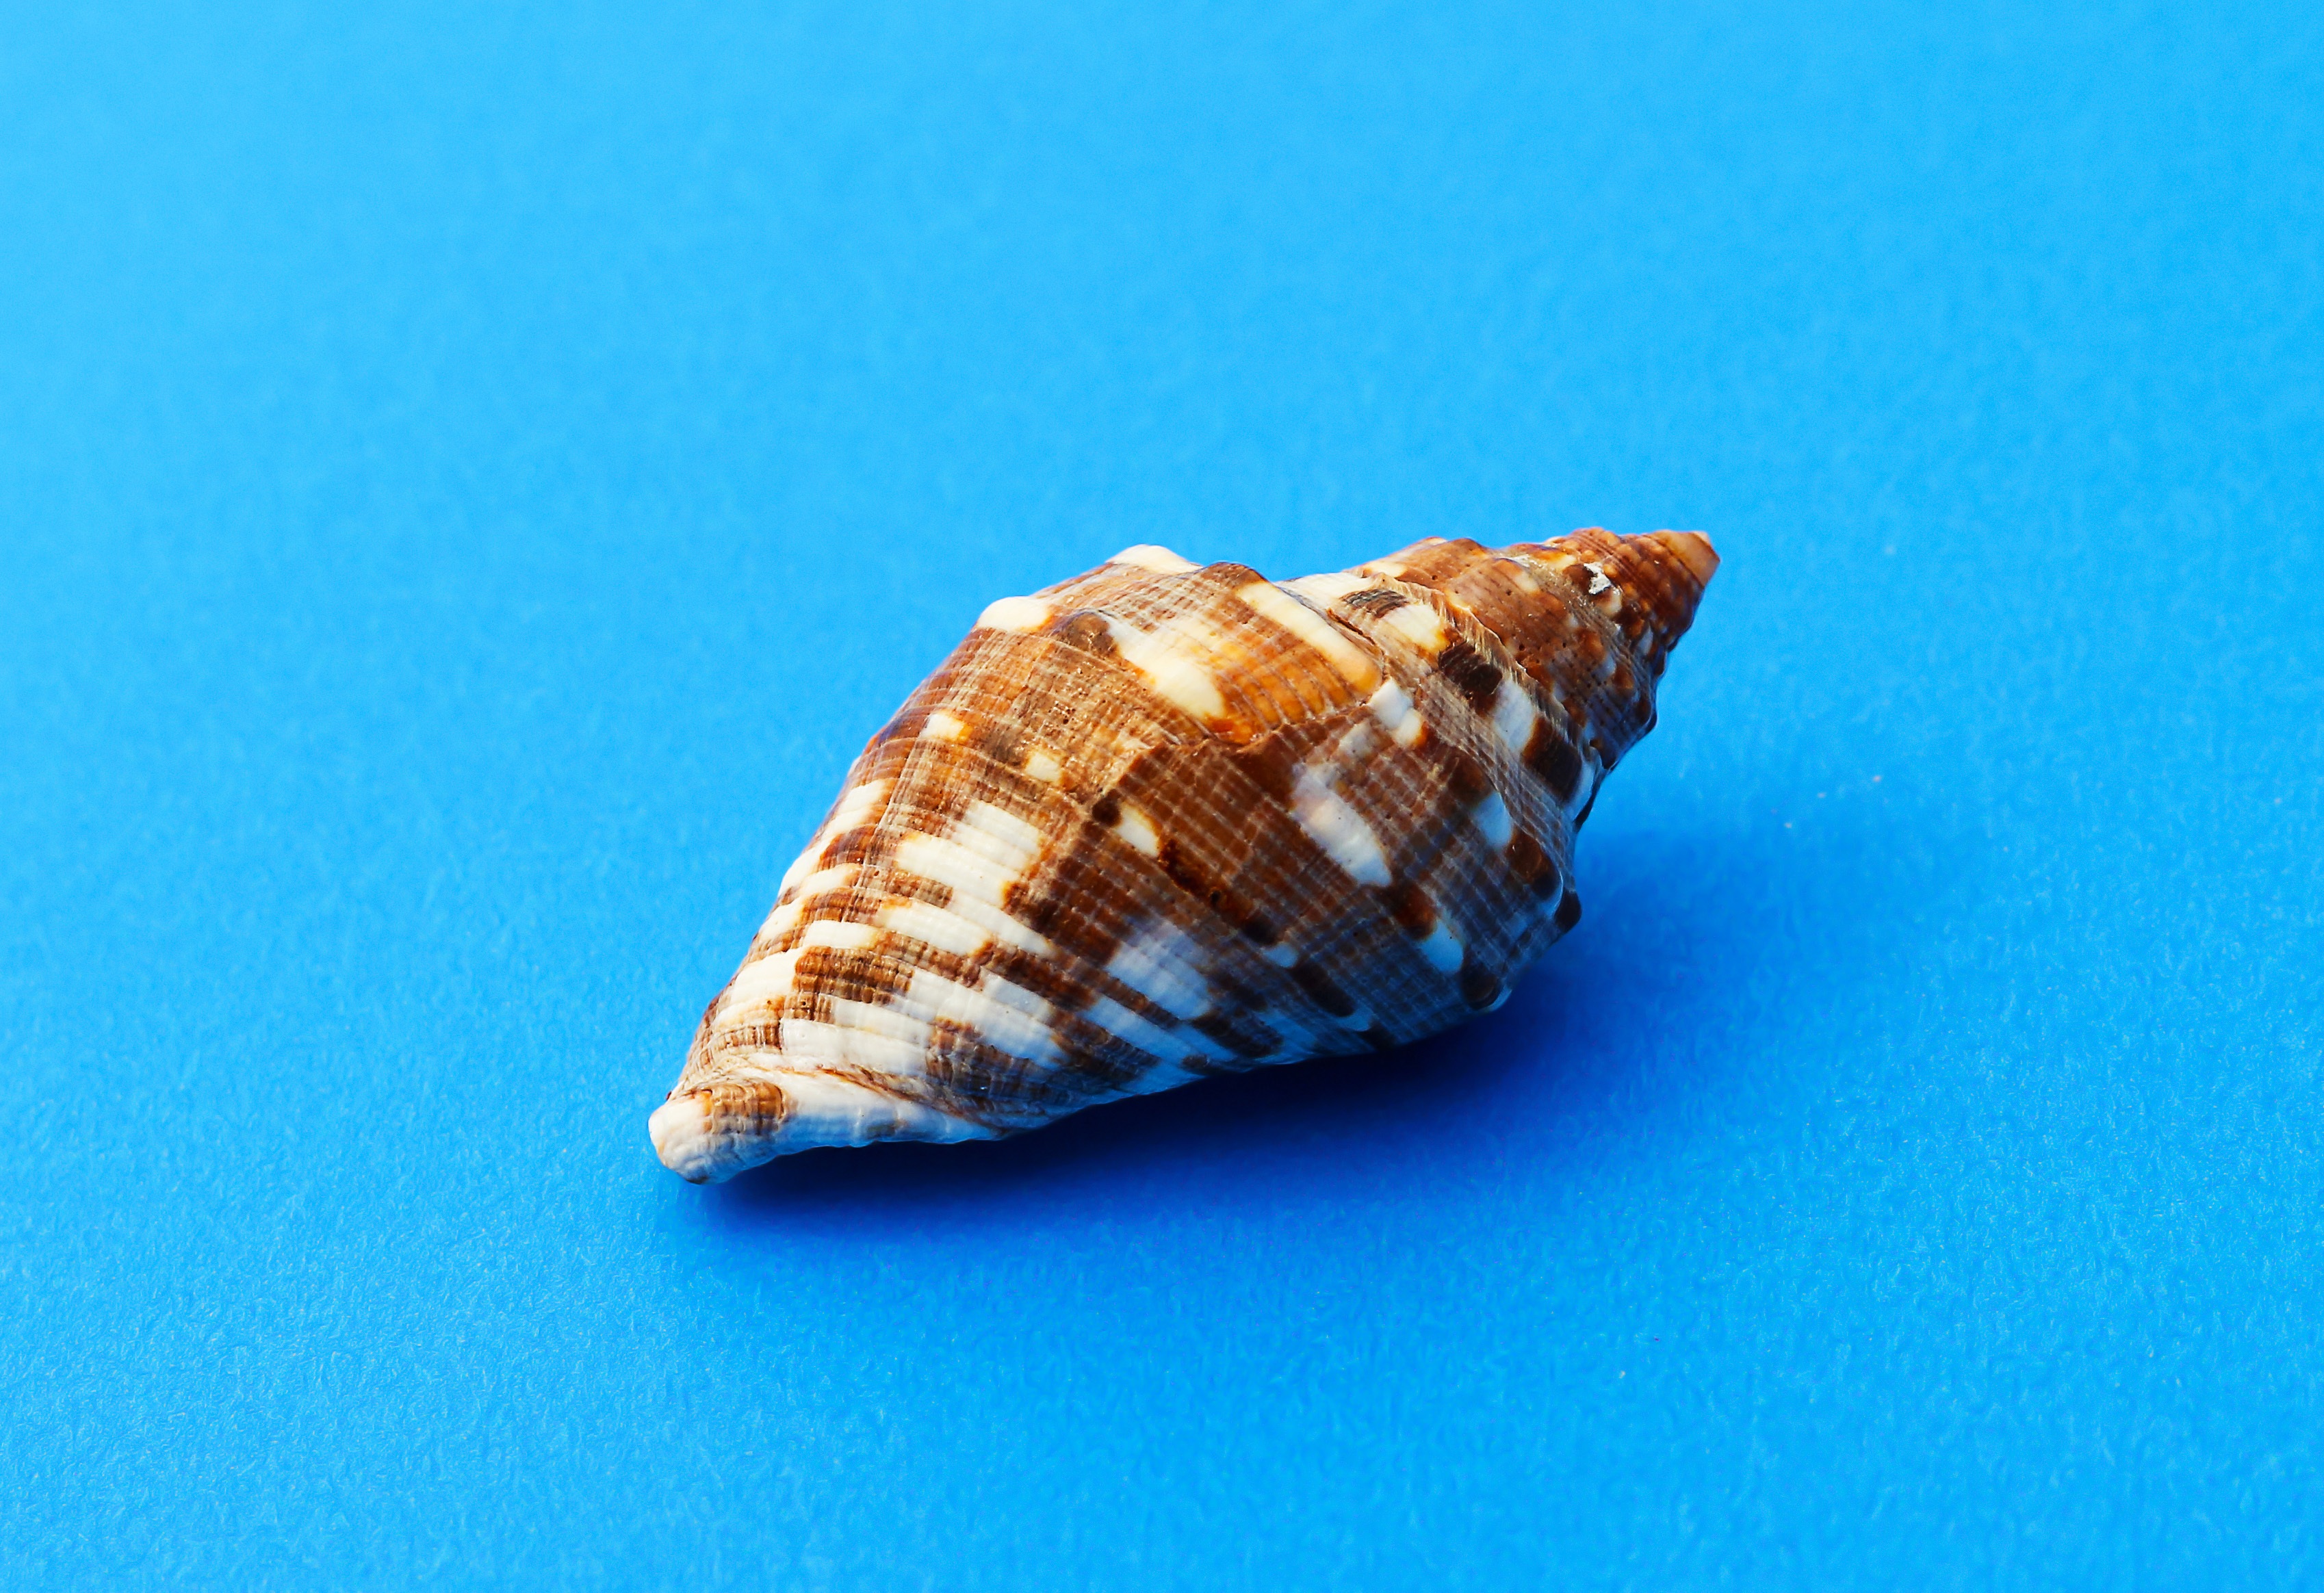
sea, nature, material, invertebrate, seashell, conch, snail, marine, macro photography, molluscum, marine animal, sea snail, sea shells